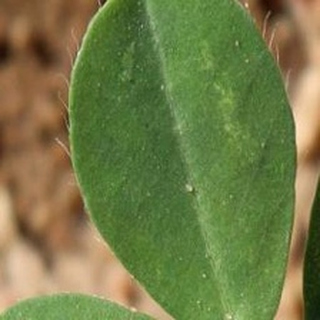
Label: healthy_groundnut